Netherlands–Thailand relations

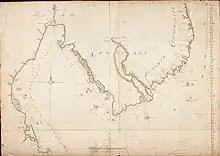
Map of Thailand and Cambodia by Isaak de Graaf

In 1601, Jacob Corneliszoon van Neck became the first Dutch person to land in modern-day Thailand when he landed in Pattani, which was an independent sultanate. In December 1602, Pattani was visited again by two more ships owned by the Dutch East India Company (VOC). The Dutch would later establish a comptior (trading post) in Songkhla and Pattani in 1607. In 1608, King Ekathotsarot of Ayutthaya gave permission for the VOC to establish a trading post in the capital city of Ayutthaya. Siamese ambassadors were later sent to the Dutch Republic and were given an audience by the Prince of Orange, Maurice. However, the posts in Songkhla and Pattani were abandoned around 1623 by the governor-general of the Dutch East Indies, Jan Pieterszoon Coen. In 1617, both countries signed a treaty. However the Dutch post at Ayutthaya proved to be unprofitable and was closed in 1622, but due to fears of losing their position in Siam, it was reopened again in 1624 before being closing again in 1629.